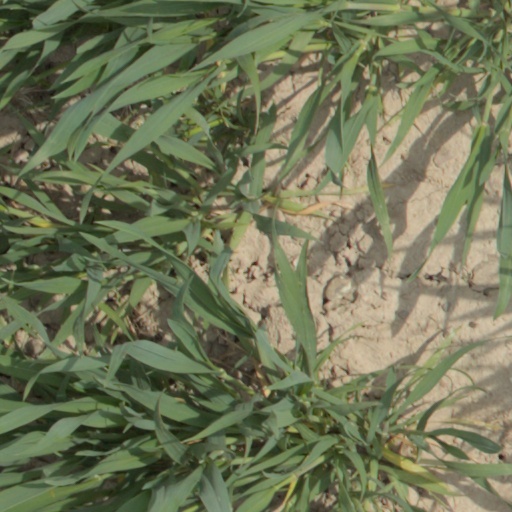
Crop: wheat